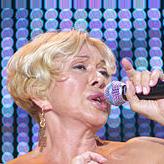
Age: 56